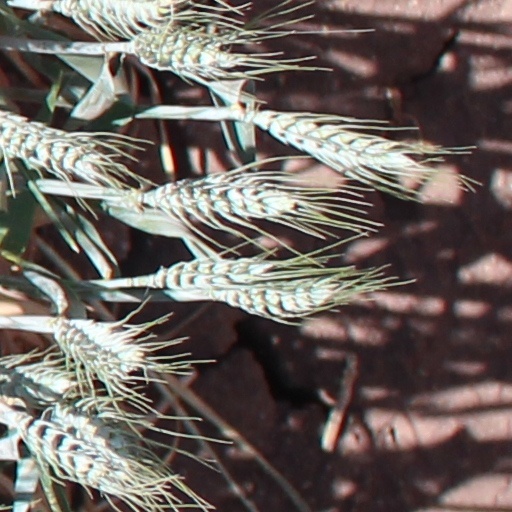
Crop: wheat